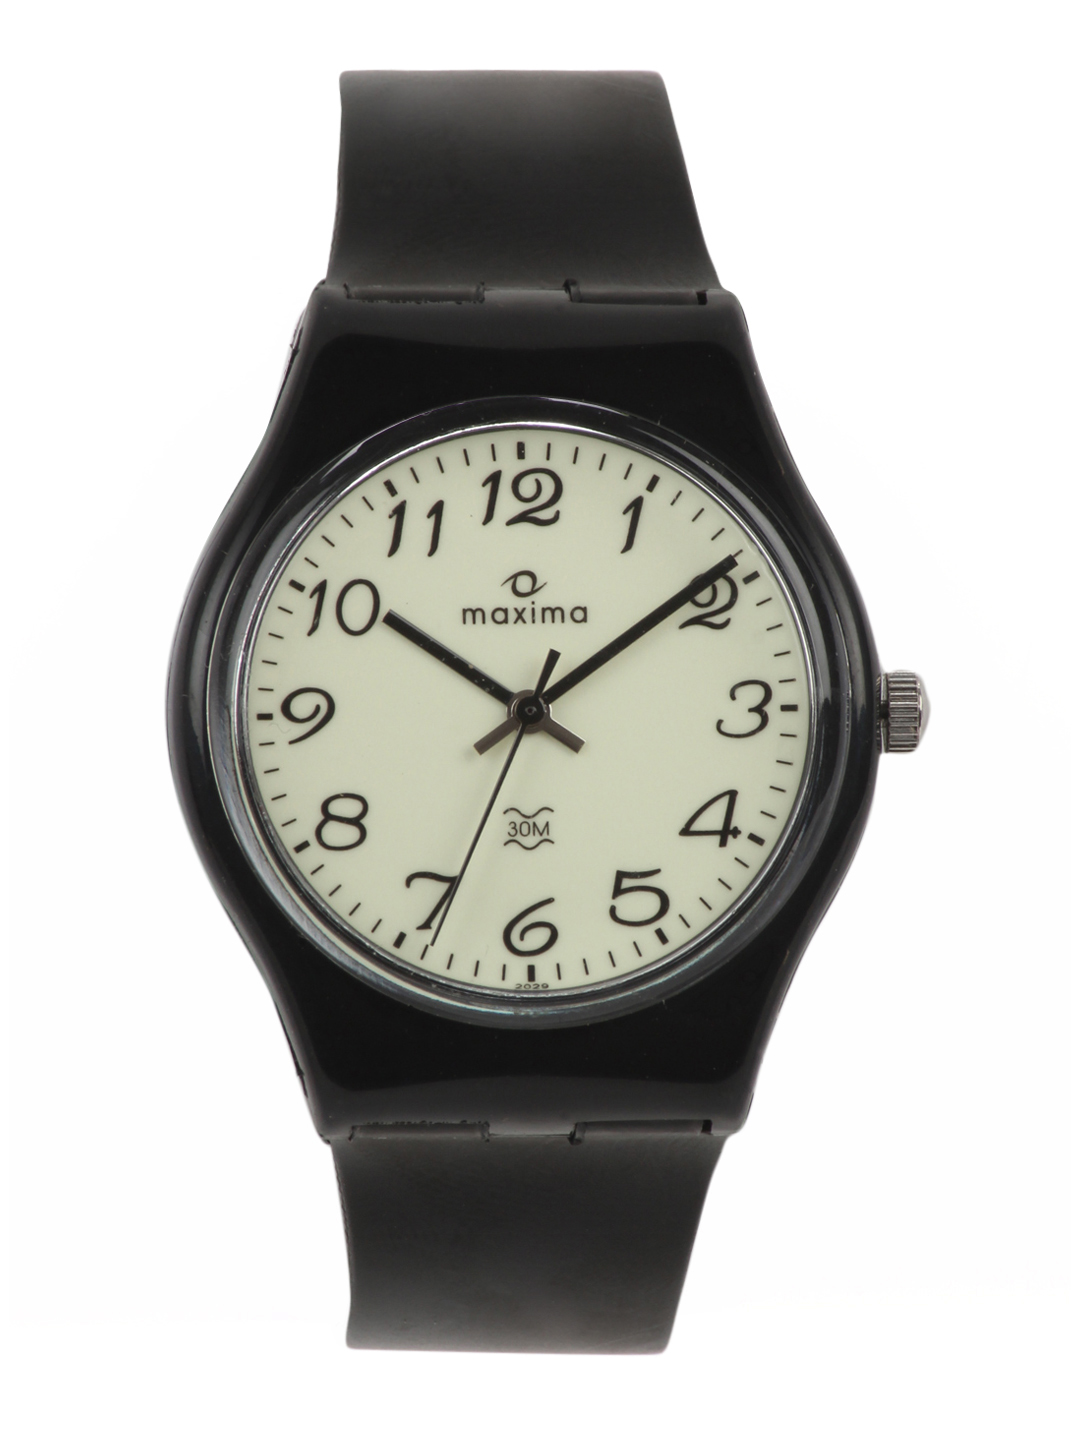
Maxima Men Green Dial Watch
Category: Free Items / Free Gifts / Free Gifts
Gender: Men
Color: Green
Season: Winter 2016
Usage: Casual